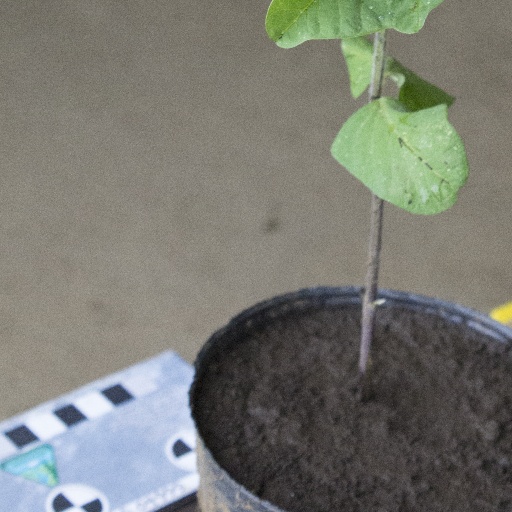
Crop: soybean